San Diego Mesa College

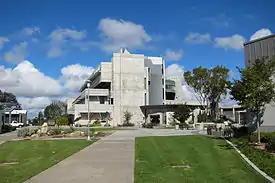
South facade of the Learning Resource Center.

San Diego Mesa College is located in the Clairemont Mesa neighborhood of central San Diego. The campus is bordered by the Tecolote Nature Preserve, Kearny Mesa, and residential neighborhoods. It is home to over 20 instructional buildings and athletic facilities and fields, the Learning Resource Center (LRC), Library, and Mesa Commons. Mesa Commons houses a multi-cuisine cafeteria and student-run restaurant, 72Fifty.